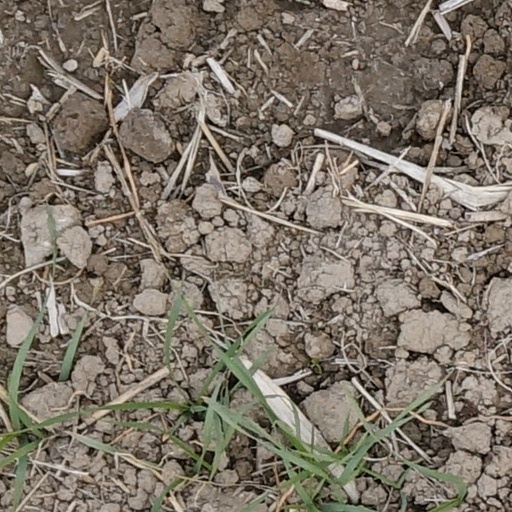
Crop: wheat